Neschers

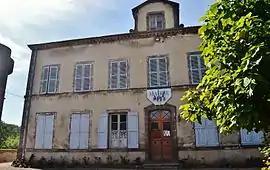
The town hall in Neschers

Neschers is a commune in the Puy-de-Dôme department in Auvergne-Rhône-Alpes in central France.